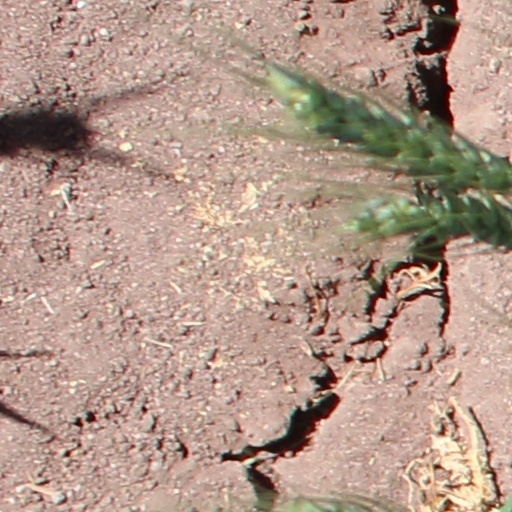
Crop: wheat